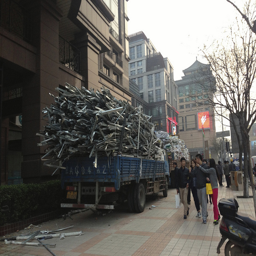
A blue truck filled with all sorts of metallic debris as people watch.
A truck is parked on a sidewalk with onlookers.
A dump truck filled with a pile of metal pieces.
A large truck full of wood is parked on a street.
A truckload of metal parts is parked by a building as people walk by and point at it.